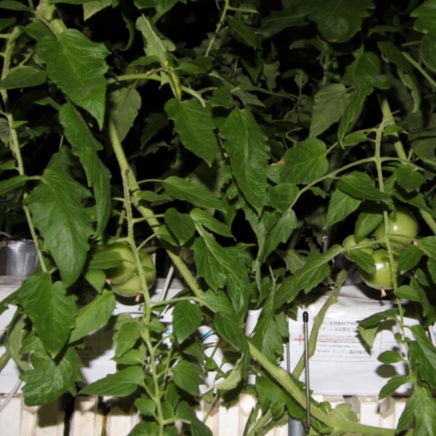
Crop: tomato